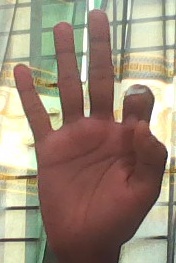
ASL sign: 9